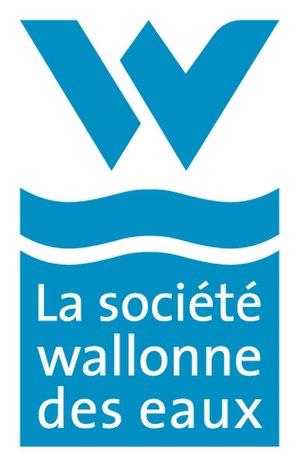
Logo actuel de la Société wallonne des eaux
La Société wallonne des Eaux est la principale société publique de production et de distribution d'eau potable en Région wallonne.